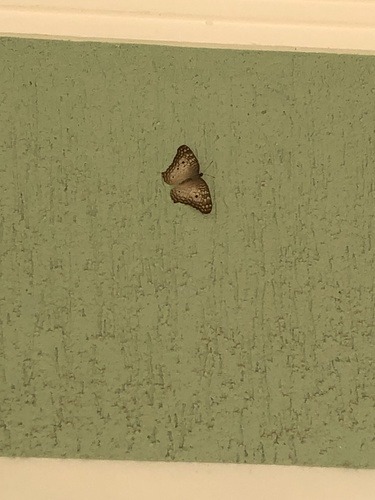
Scientific name: Anartia jatrophae
Common name: White peacock
Family: Nymphalidae
Order: Lepidoptera
Pollinator type: Primary pollinator
Habitat: Gardens, parks, and open areas
Geographic range: Southern United States to Argentina
Conservation status: Least Concern